Dwain Lingenfelter

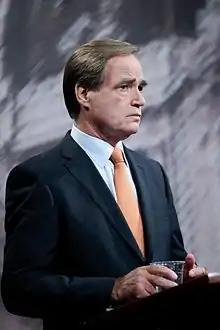
Lingenfelter at the 2011 Leaders' Debate

Dwain Lingenfelter (born February 27, 1949) is a former Canadian politician from Shaunavon, Saskatchewan. He was a New Democratic Party Member of the Legislative Assembly of Saskatchewan from 1978 to 1986, 1988 to 2000, and 2009 to 2011. He led the Saskatchewan NDP from 2009 to 2011, when he also served as leader of the Opposition.